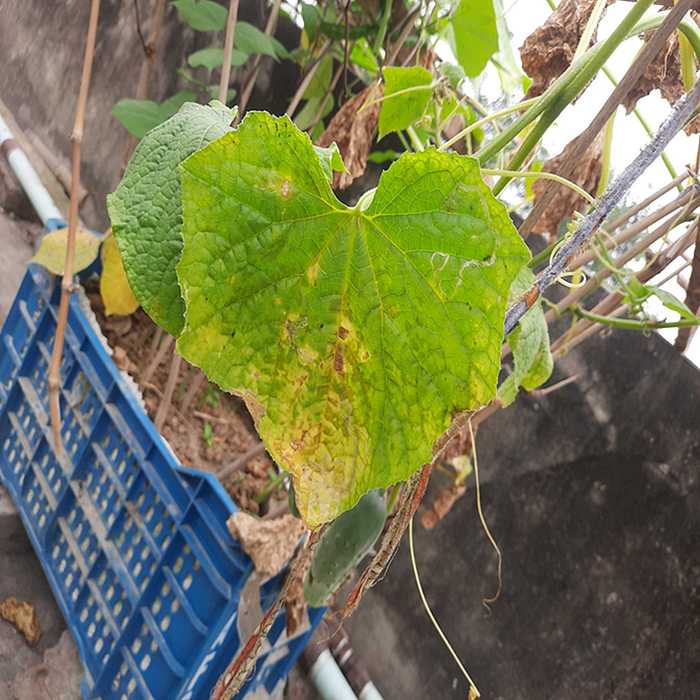
Plant: Cucumber
Label: Anthracnose lesions